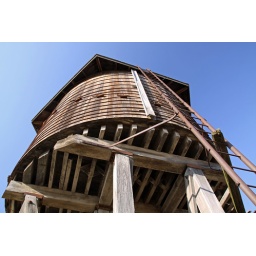
Historic wood water tower in Beaumont Kansas.